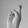
ASL letter: R